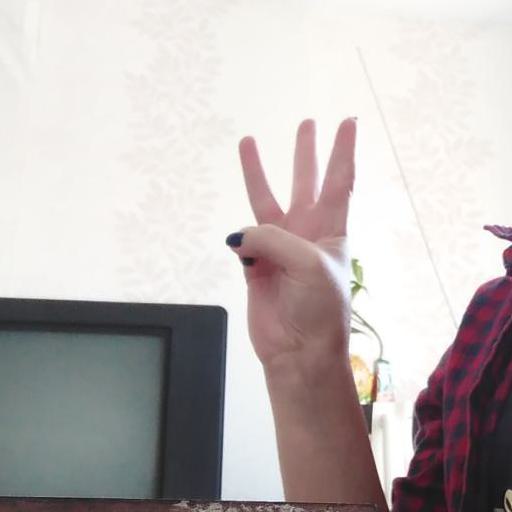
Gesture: three